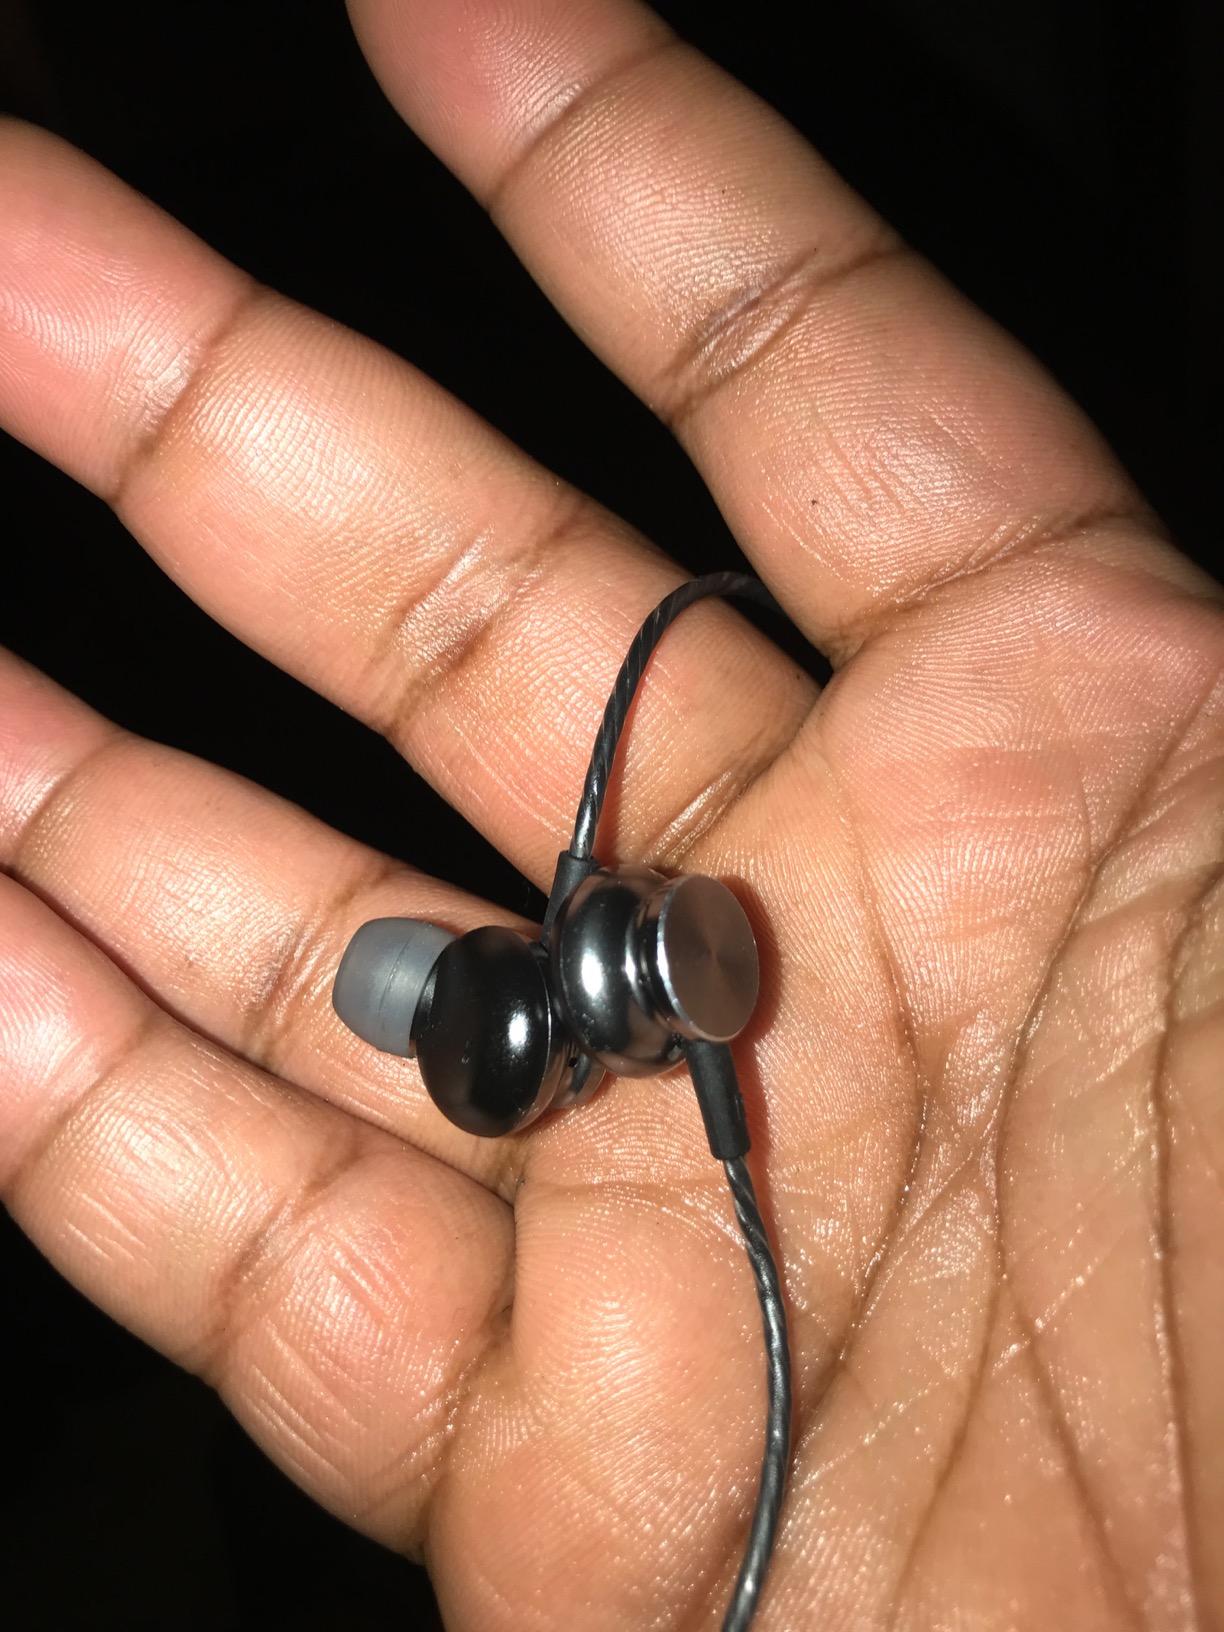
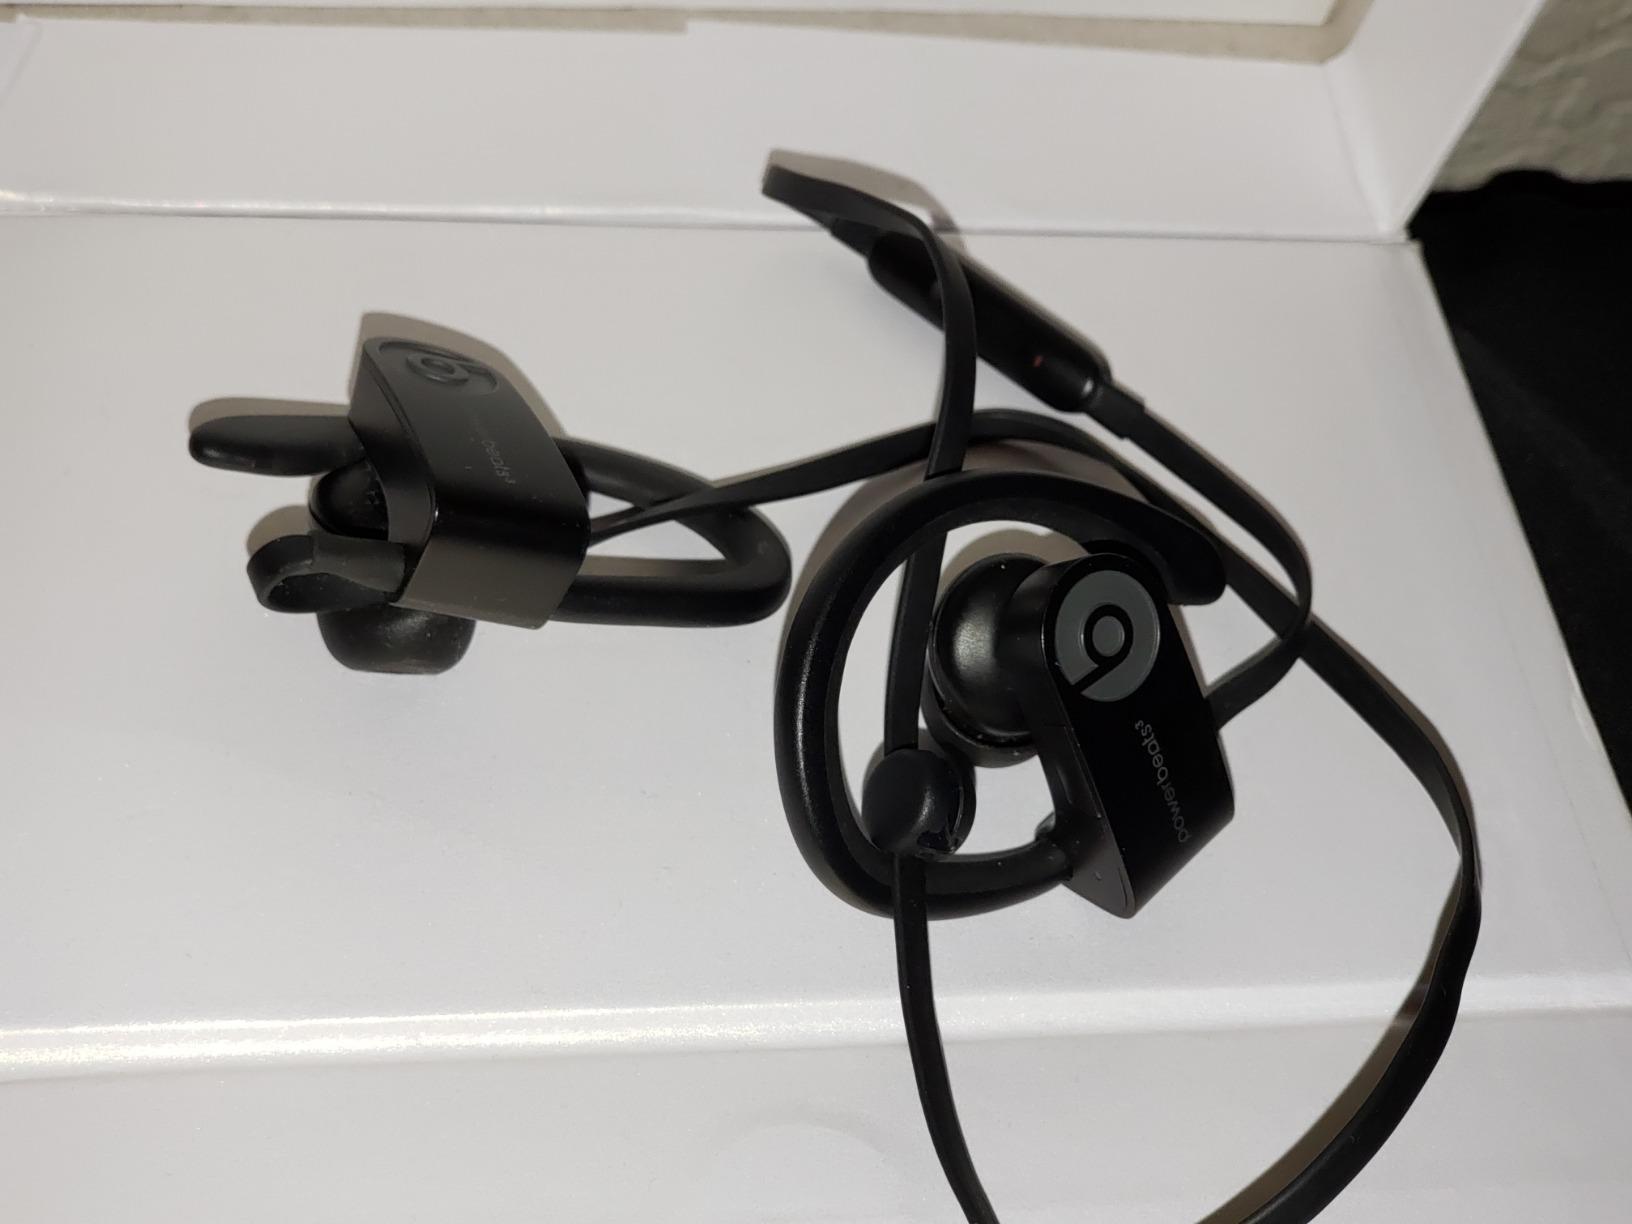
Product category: headphones
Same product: no